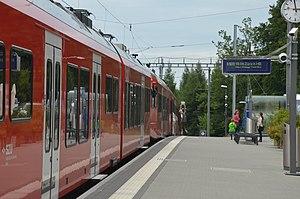
Train RER S10 à la gare d'Uetliberg.Suomi: S10 juna Uetliberg:in rautatietasemalla.